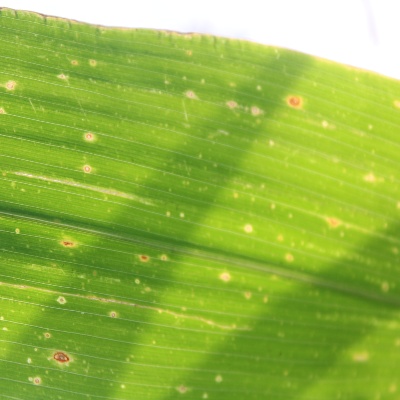
Crop: Maize
Condition: leaf spot